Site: brandenburg
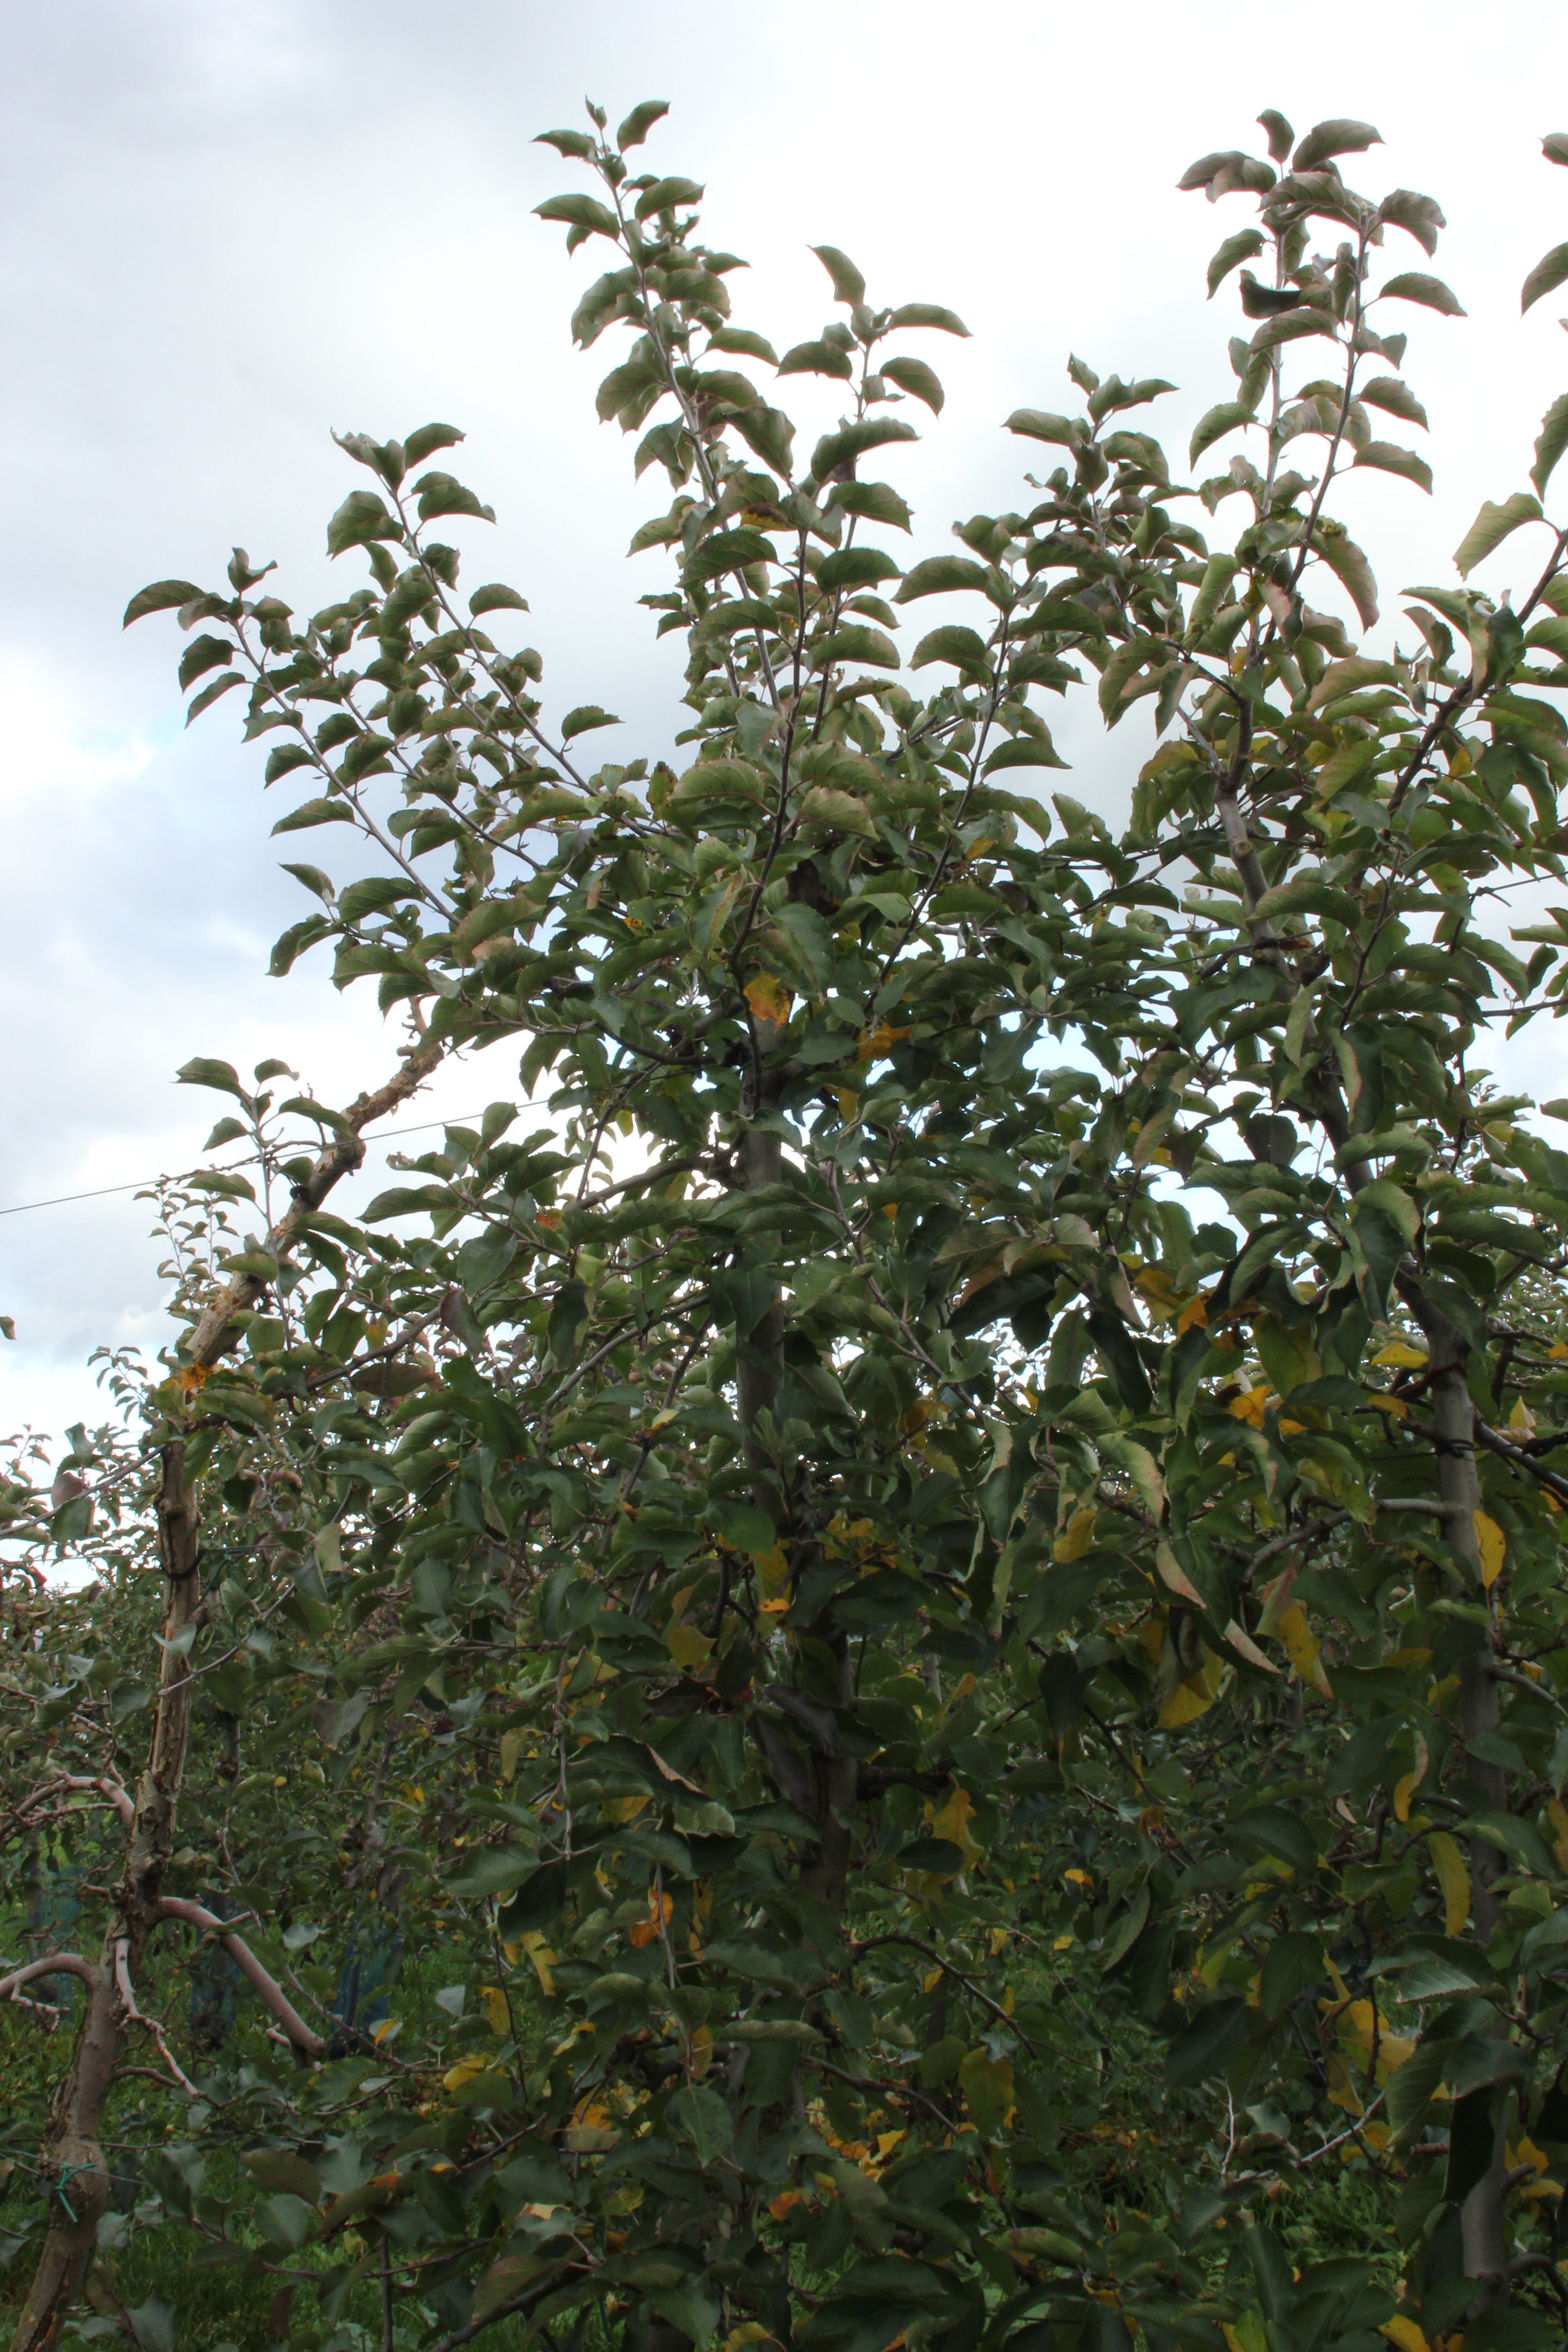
Growth stage (BBCH 91): Senescence, beginning of dormancy